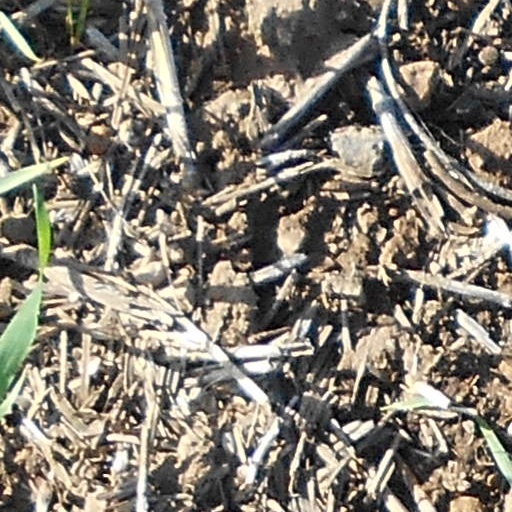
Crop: wheat